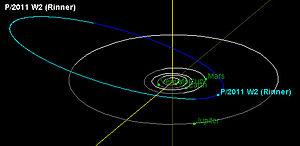
Orbite de la comète P/2011 W2 (Rinner)
373P/Rinner est une comète découverte le 28 novembre 2011 par l'astronome amateur française Claudine Rinner à partir des images capturées par une caméra CCD STL11000 équipant le télescope du MOSS. Sa magnitude apparente était alors de 17,6 et la taille de sa queue est estimée à 1 minute d'arc.